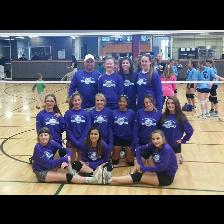
Label: Human